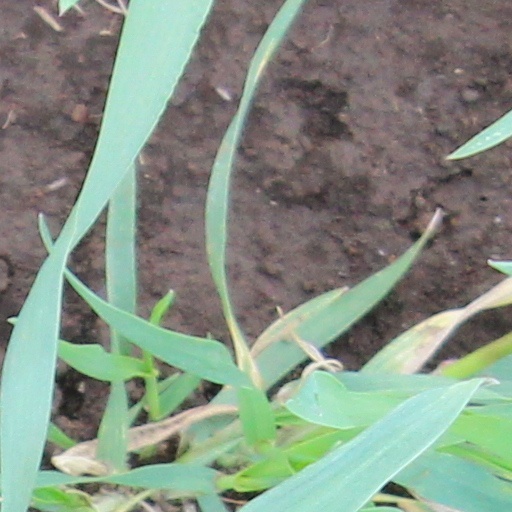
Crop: wheat